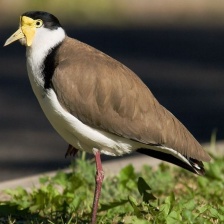
Species: MASKED LAPWING
Scientific name: VANELLUS MILES